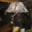
Label: lamp